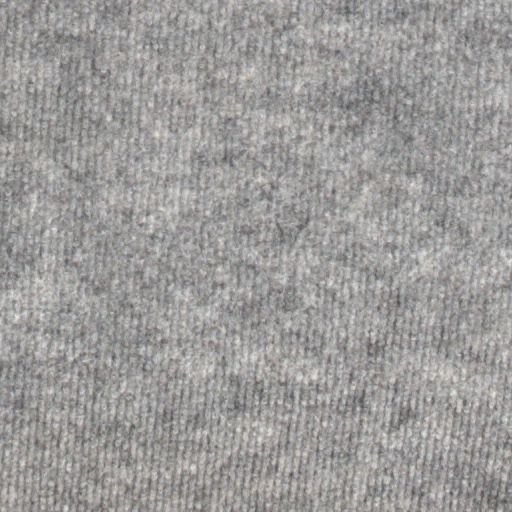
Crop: wheat